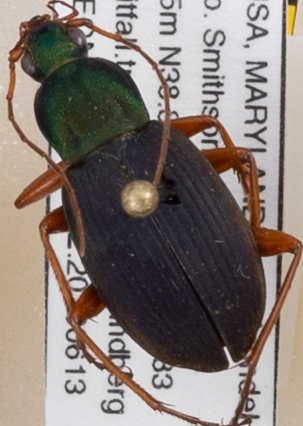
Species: Chlaenius aestivus
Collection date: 2019-06-13
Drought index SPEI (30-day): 0.072
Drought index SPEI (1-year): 2.09
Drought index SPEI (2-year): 2.01